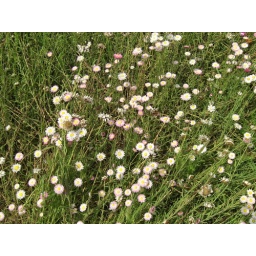
white flowers in afternoon sun